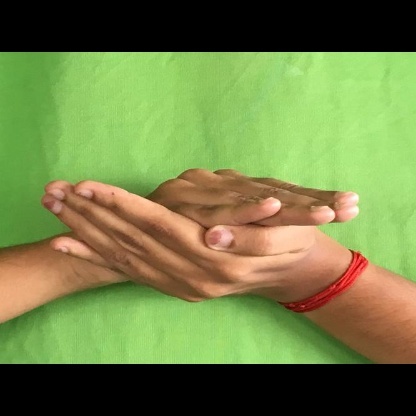
Mudra: Samputa